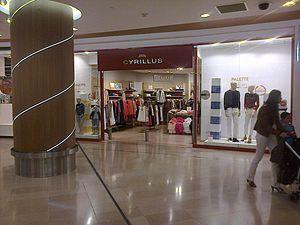
Boutique Cyrillus au centre commercial Les Quatre Temps à La Défense
Cyrillus est une entreprise de vente de vêtements appartenant au groupe Cyrillus - VertBaudet Group.